Rehoboth, Massachusetts

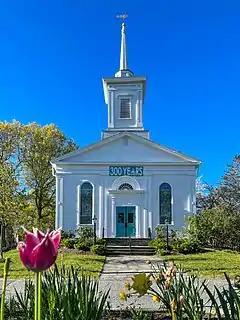
Rehoboth Congregational Church celebrated its 300th anniversary in 2021.

Rehoboth was established in 1643 by Samuel Newman (born 1602), Walter Palmer (born 1585), and William Sabin. It was incorporated in 1645, one of the earliest Massachusetts towns to be incorporated. Newman named the town Rehoboth (Gen. 26:22), the Hebrew scriptural word for "enlargement," (Broad Places) signifying the space settlers enjoyed (God has given us room).